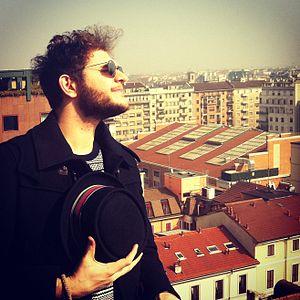
Renzo Rubino est un chanteur italien né le 17 mars 1988 à Martina Franca dans les Pouilles.